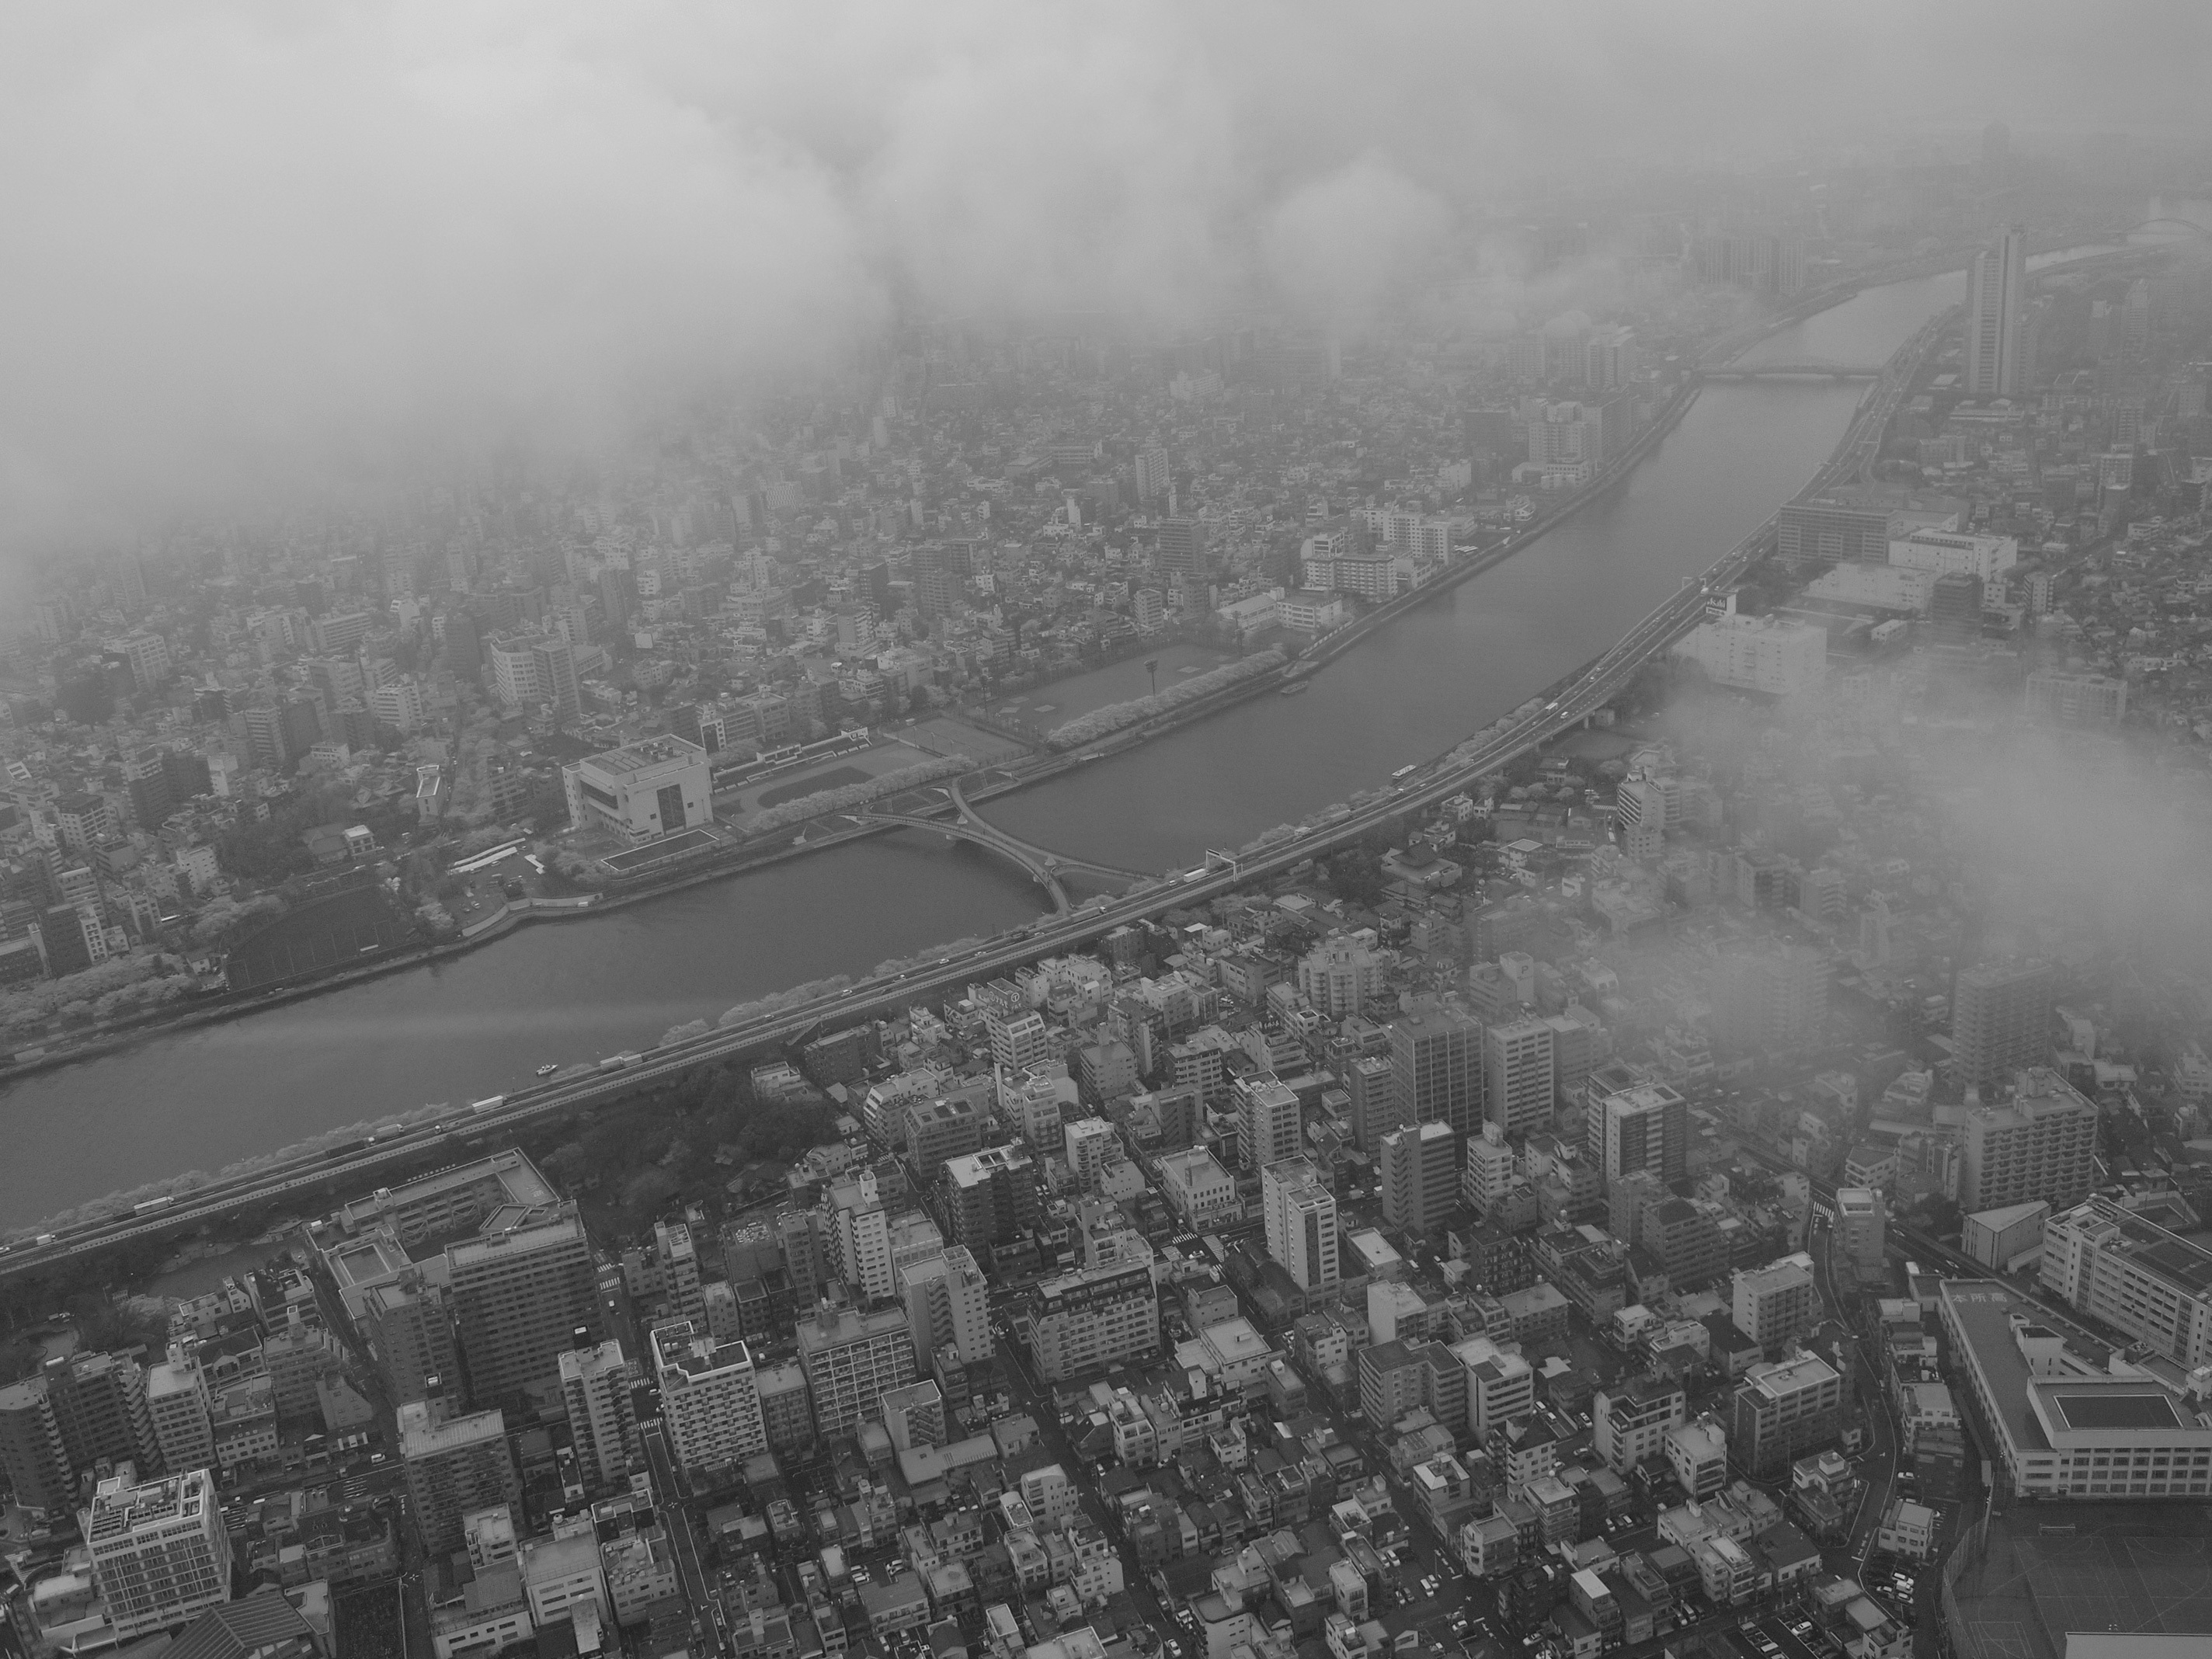
horizon, snow, cloud, black and white, fog, skyline, photography, city, atmosphere, skyscraper, cityscape, flight, weather, haze, monochrome, japan, tokyo, bird's eye view, aerial photography, monochrome photography, sumida river, tokyo sky tree, atmospheric phenomenon, atmosphere of earth